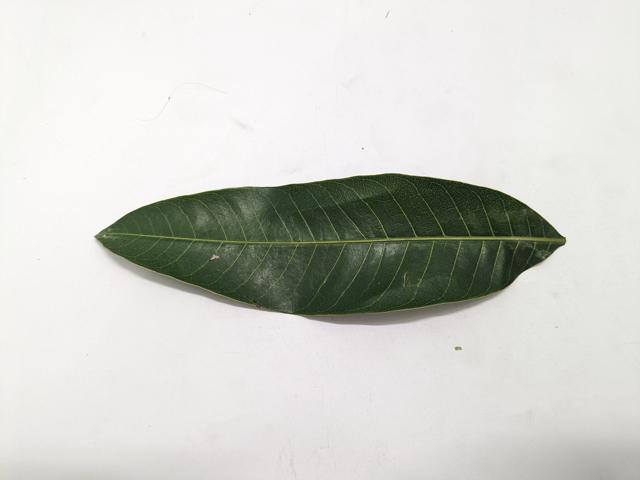
Mango leaf variety: Chaunsa